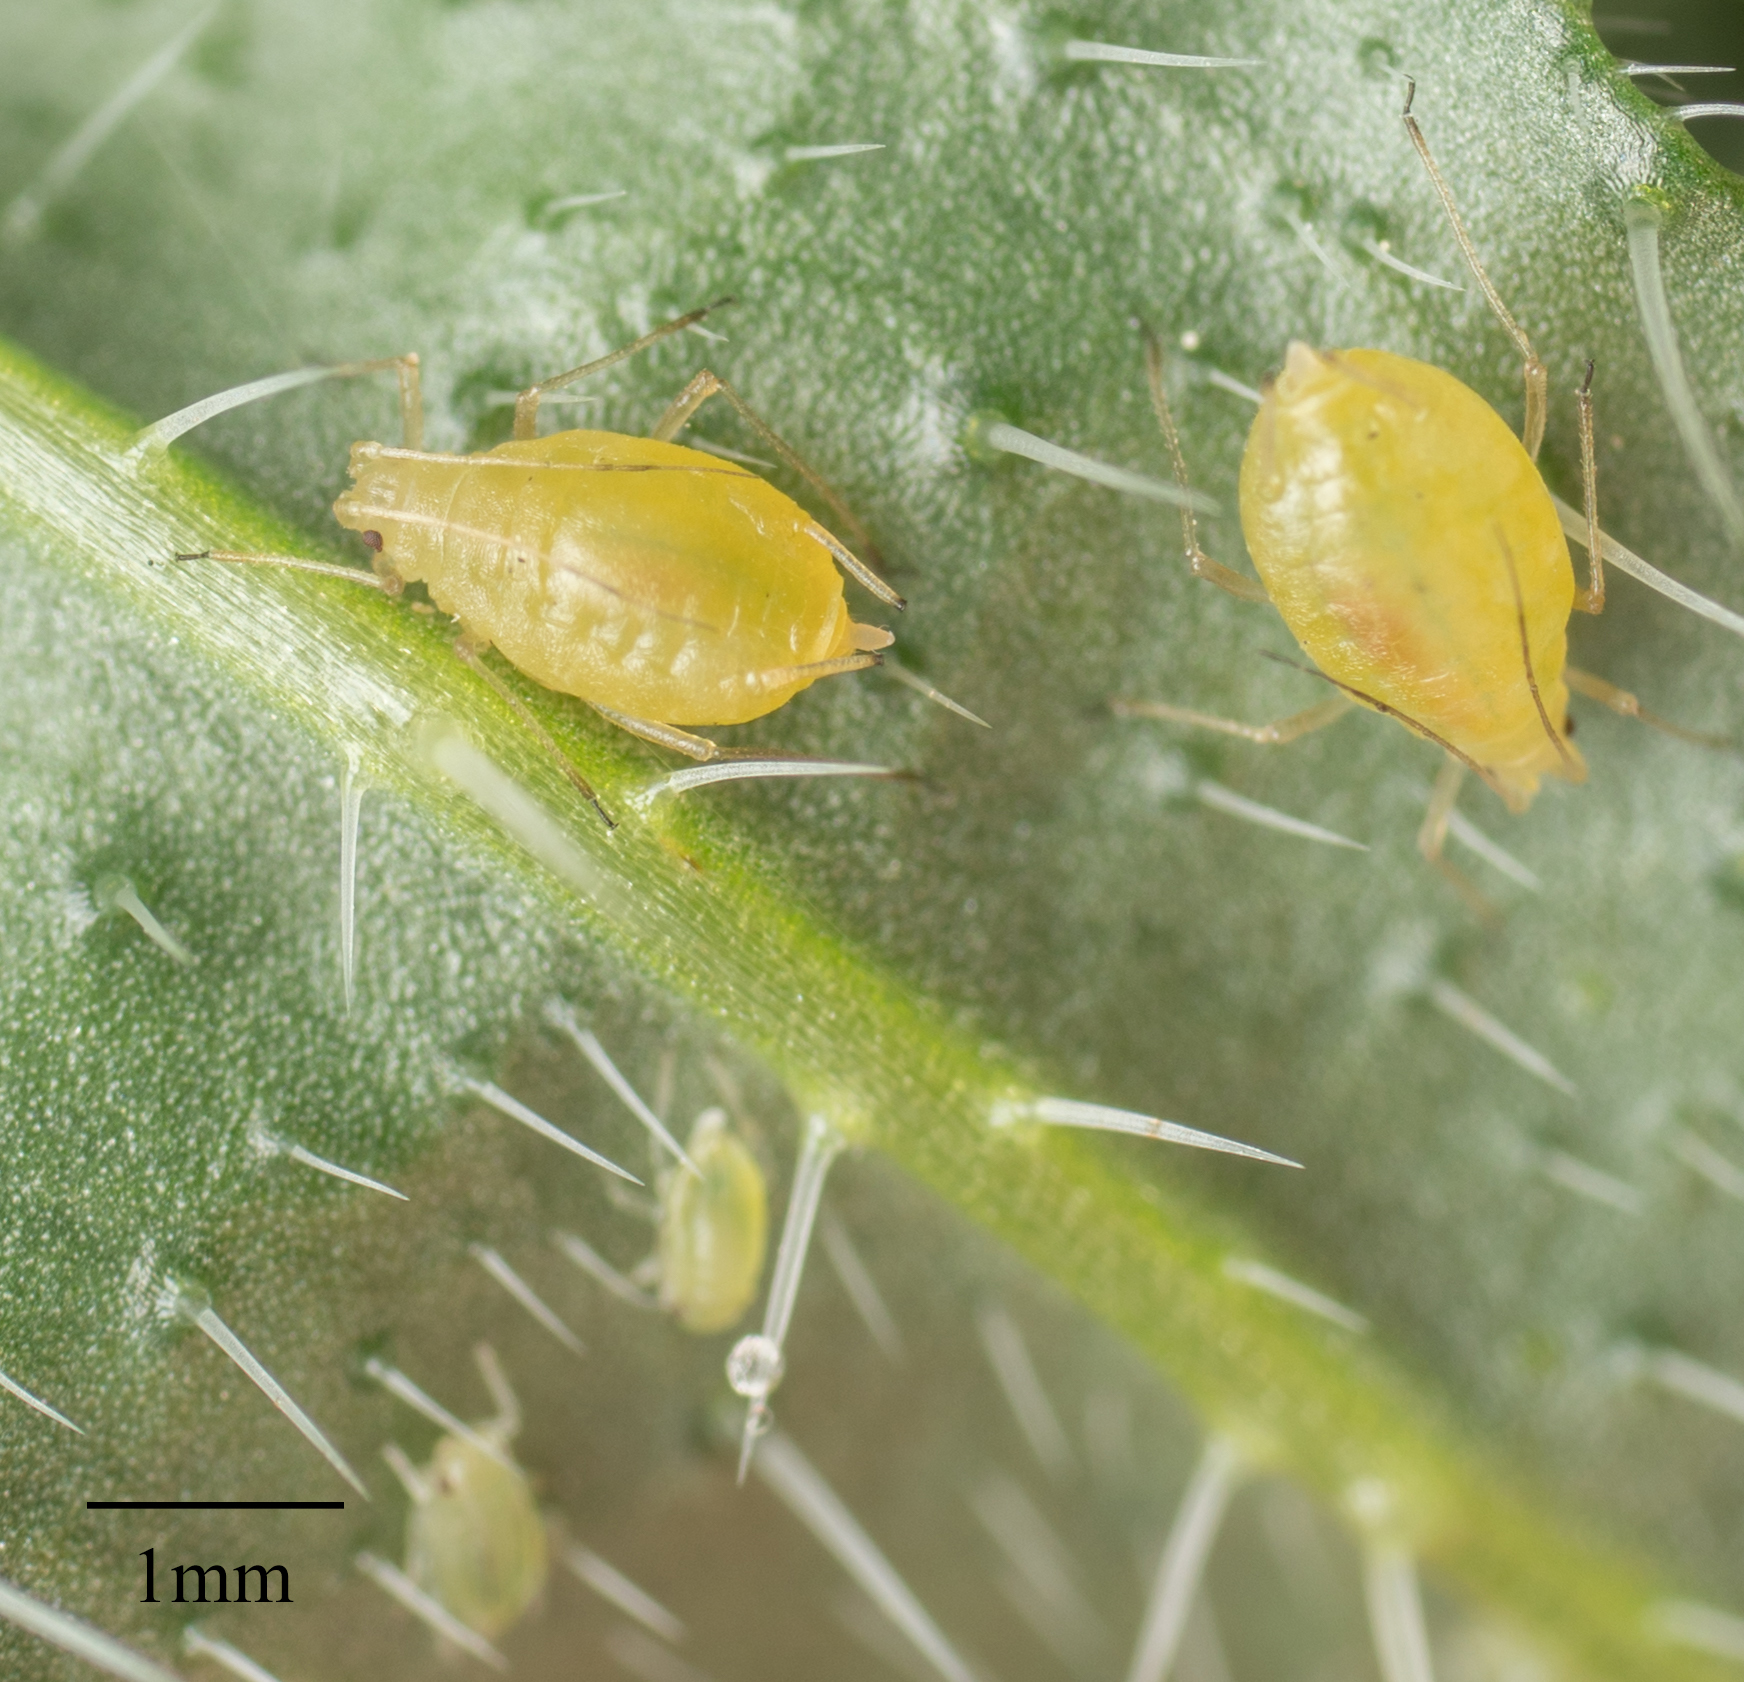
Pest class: green_peach_aphid